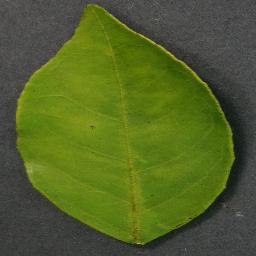
Label: Orange___Haunglongbing_(Citrus_greening)